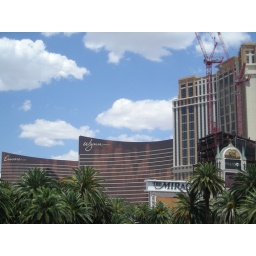
I'm a sucker for palm trees and clouds in blue skies